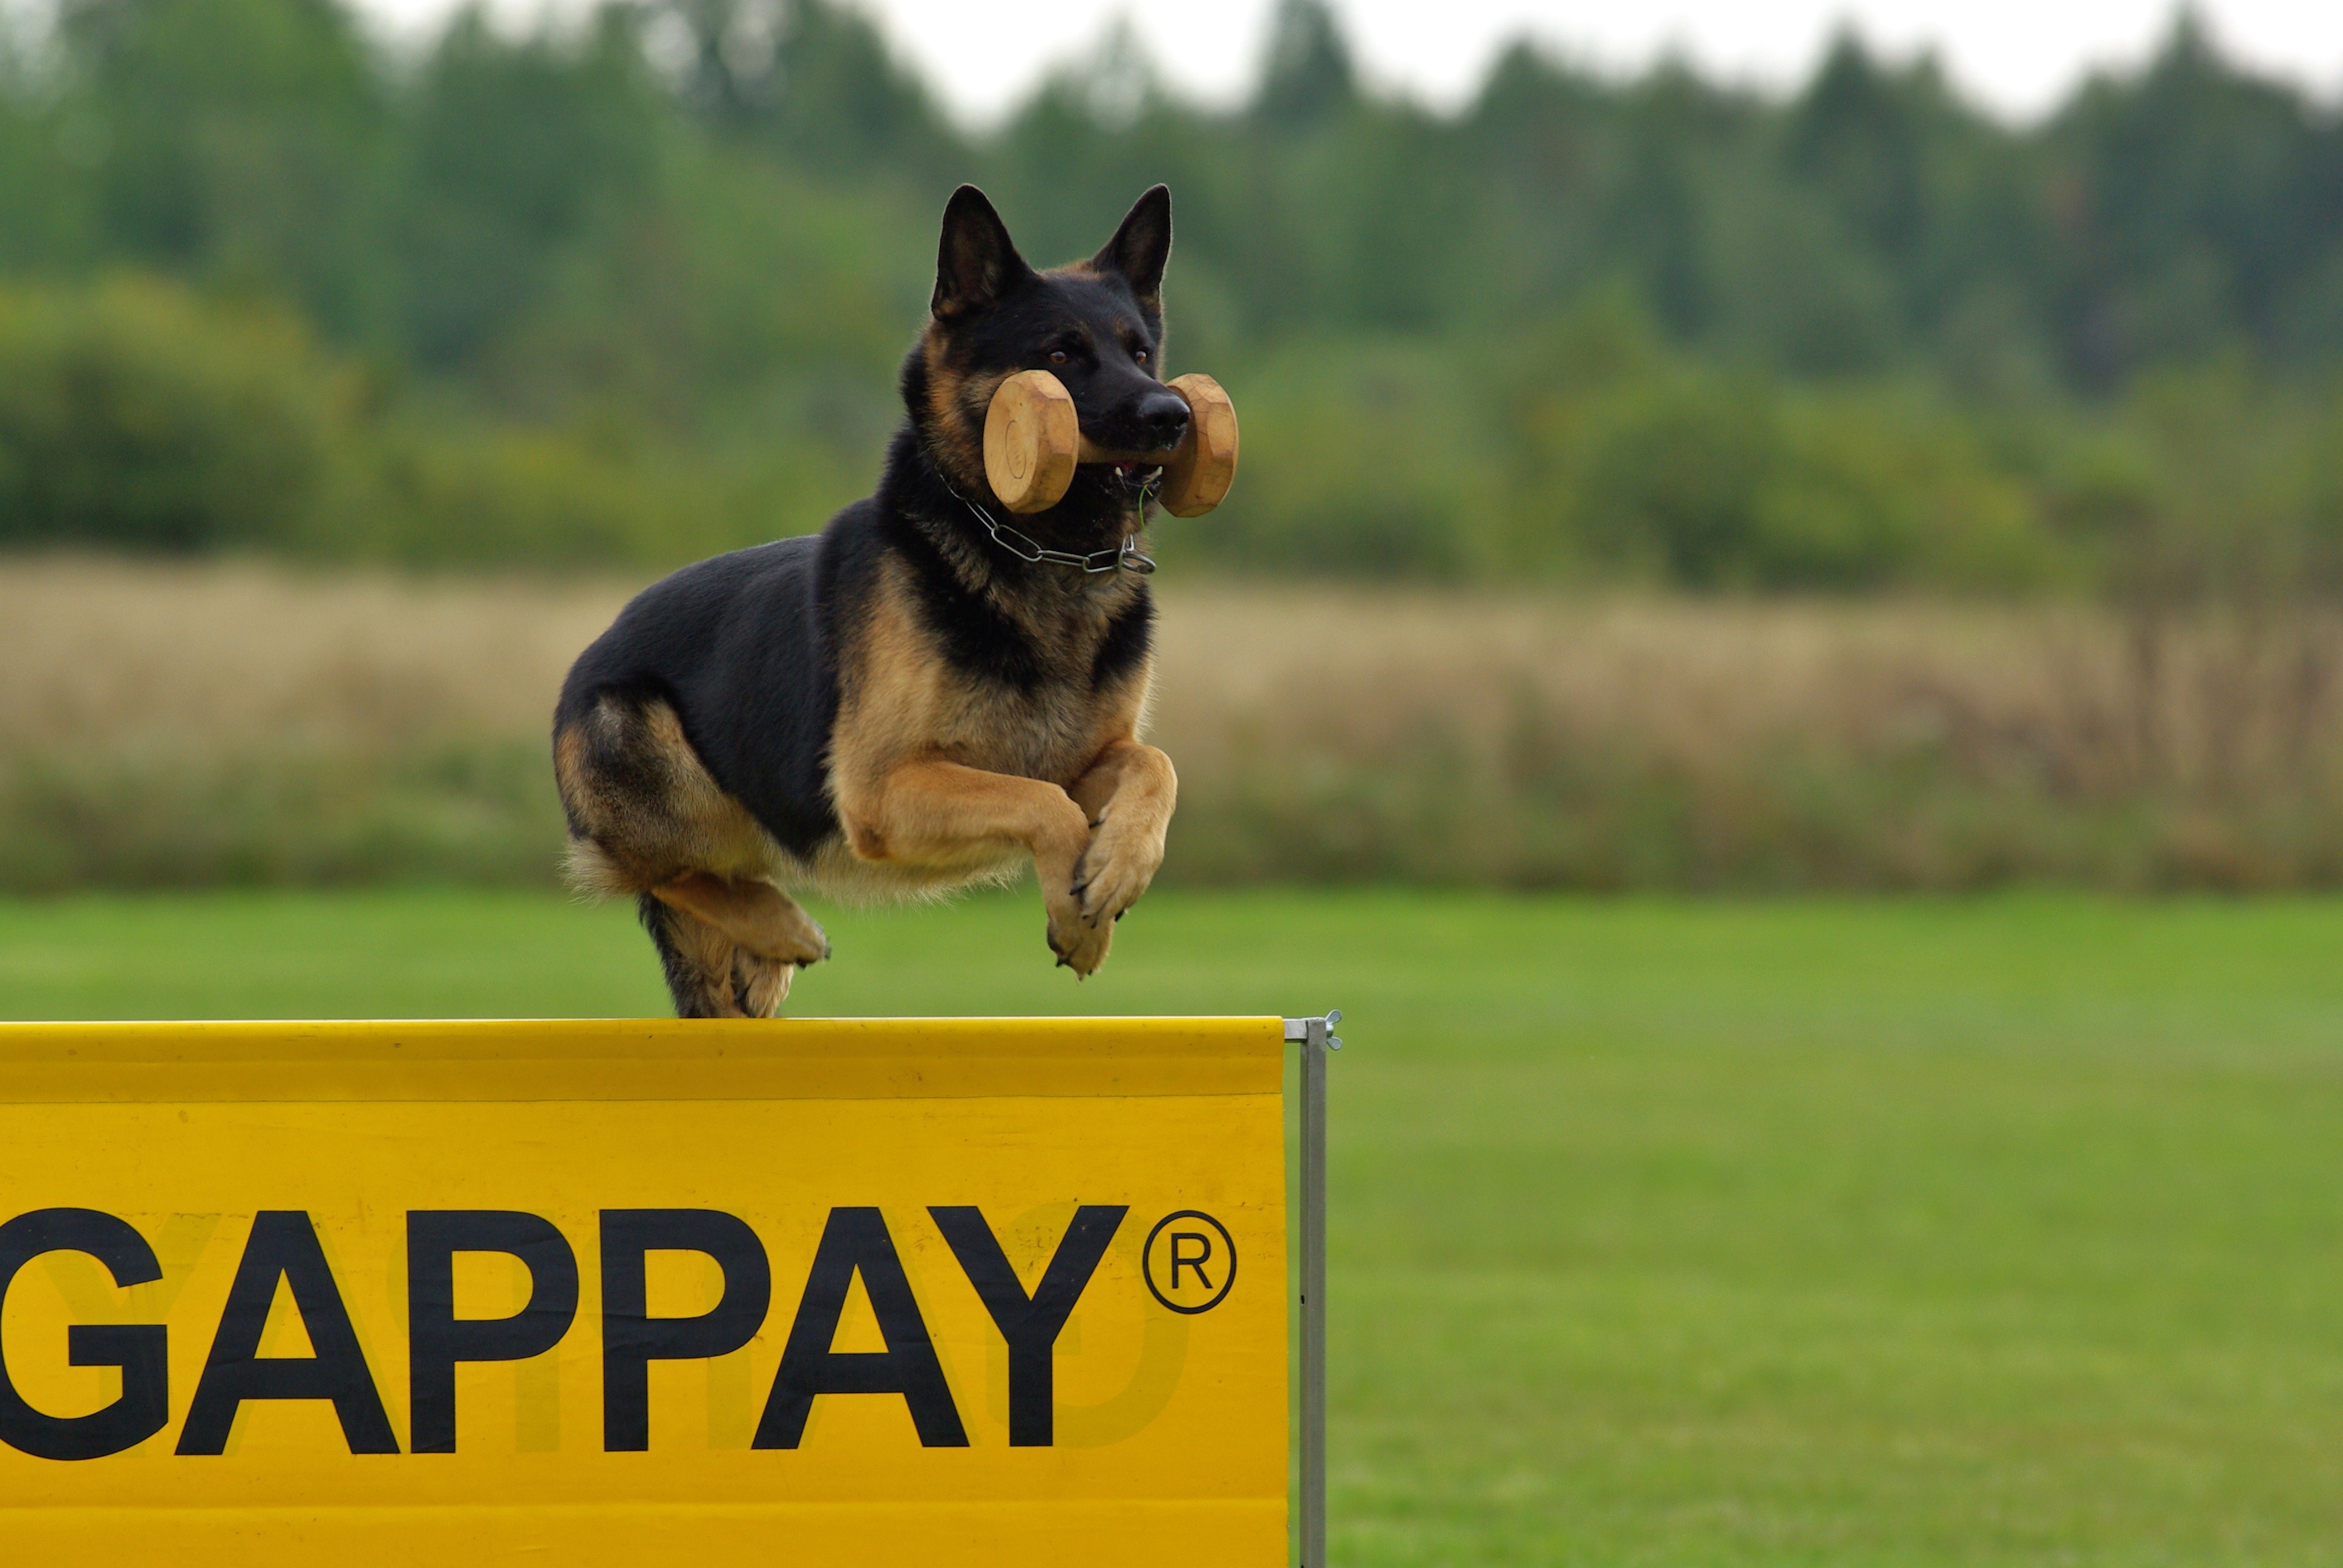
dog, animal, mammal, german shepherd, competition, vertebrate, dog breed, obedience, police dog, dog like mammal, conformation show